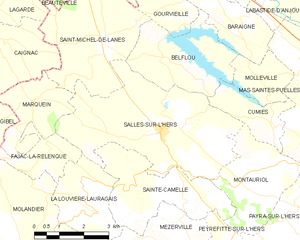
Carte des communes françaises: Salles-sur-l'Hers
Salles-sur-l'Hers est une commune française, située dans le département de l'Aude en région Occitanie.